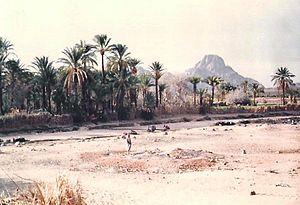
Idelès dans le Hoggar (wilaya de Tamanghasset, Algérie)
Idles, également orthographié Idèles, est une commune de la wilaya de Tamanrasset en Algérie.
Une oasis désigne, en géographie, une zone de végétation isolée dans un désert, créée et entretenue par l'homme. On la trouve à proximité d'une source d'eau, lorsqu'une nappe phréatique est suffisamment proche de la surface du sol ou encore parfois sur le lit d'une rivière venant se perdre dans le désert.